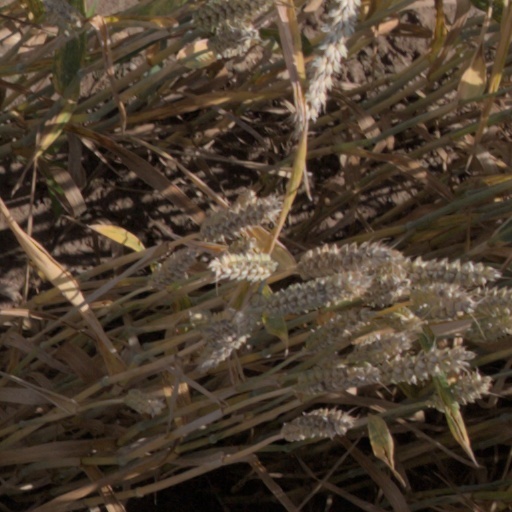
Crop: wheat